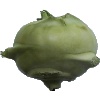
Label: Kohlrabi 1